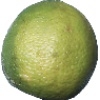
Label: Limes 1